Britz-Süd (Berlin U-Bahn)

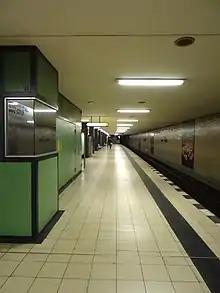
Platform of the station

Britz-Süd is a Berlin U-Bahn station located on the .